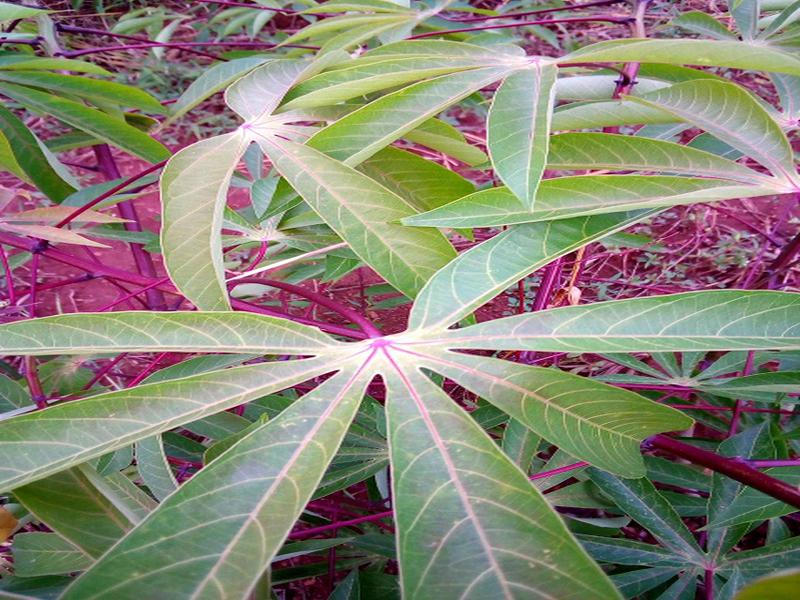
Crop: cassava
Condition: healthy